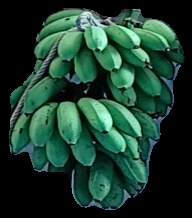
Variety: rasbale
Grade: grade2